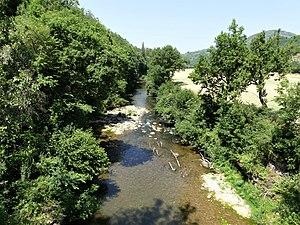
La Sorgues au niveau du pont Vieux de Lapeyre, Versols-et-Lapeyre, Aveyron, France. Vue prise en direction de l'aval.
Versols-et-Lapeyre est une commune française du sud Aveyron, en région Occitanie.